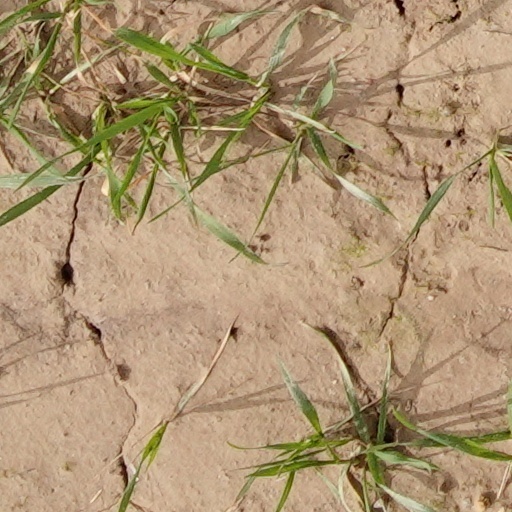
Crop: wheat